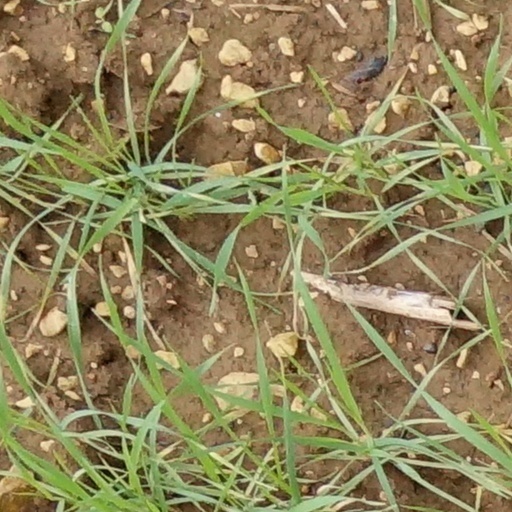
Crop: wheat